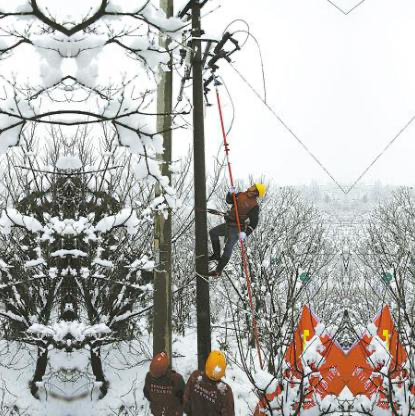
Objects in the image:
label: helmet
label: helmet
label: helmet
label: person
label: person
label: person